The War at Sea from Hawaii to Malaya

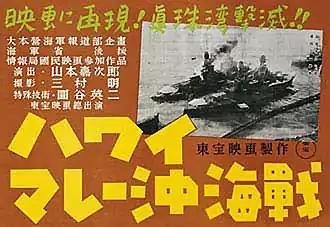
Theatrical release poster

is a 1942 Japanese epic war film directed by Kajiro Yamamoto, with special effects by Eiji Tsuburaya. Produced by Toho and distributed by , the film is propaganda produced with support from the Navy Ministry that was intended to influence the Japanese public into believing they could prevail in the Pacific War.